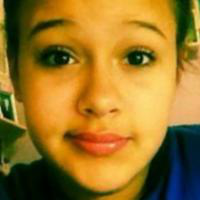
Age group: age 11-20